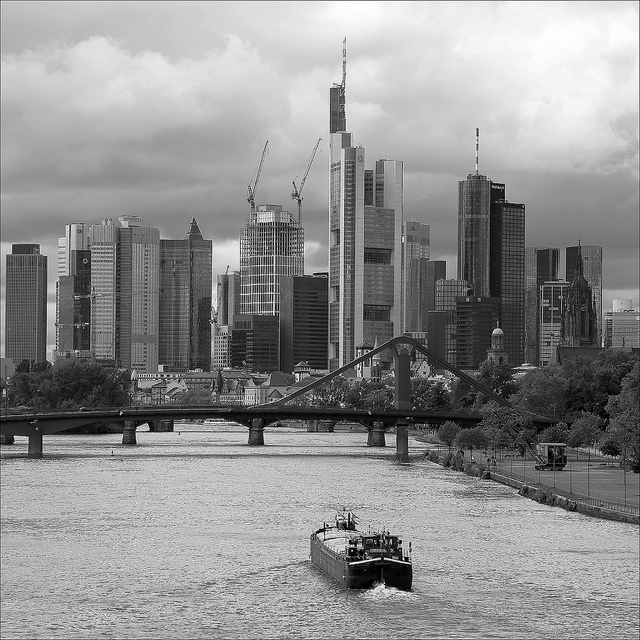
a boat that is floating in some water

A boat nears a bridge in a large city.

A boat riding through a canal by a large city.

a boat is coming down a large river